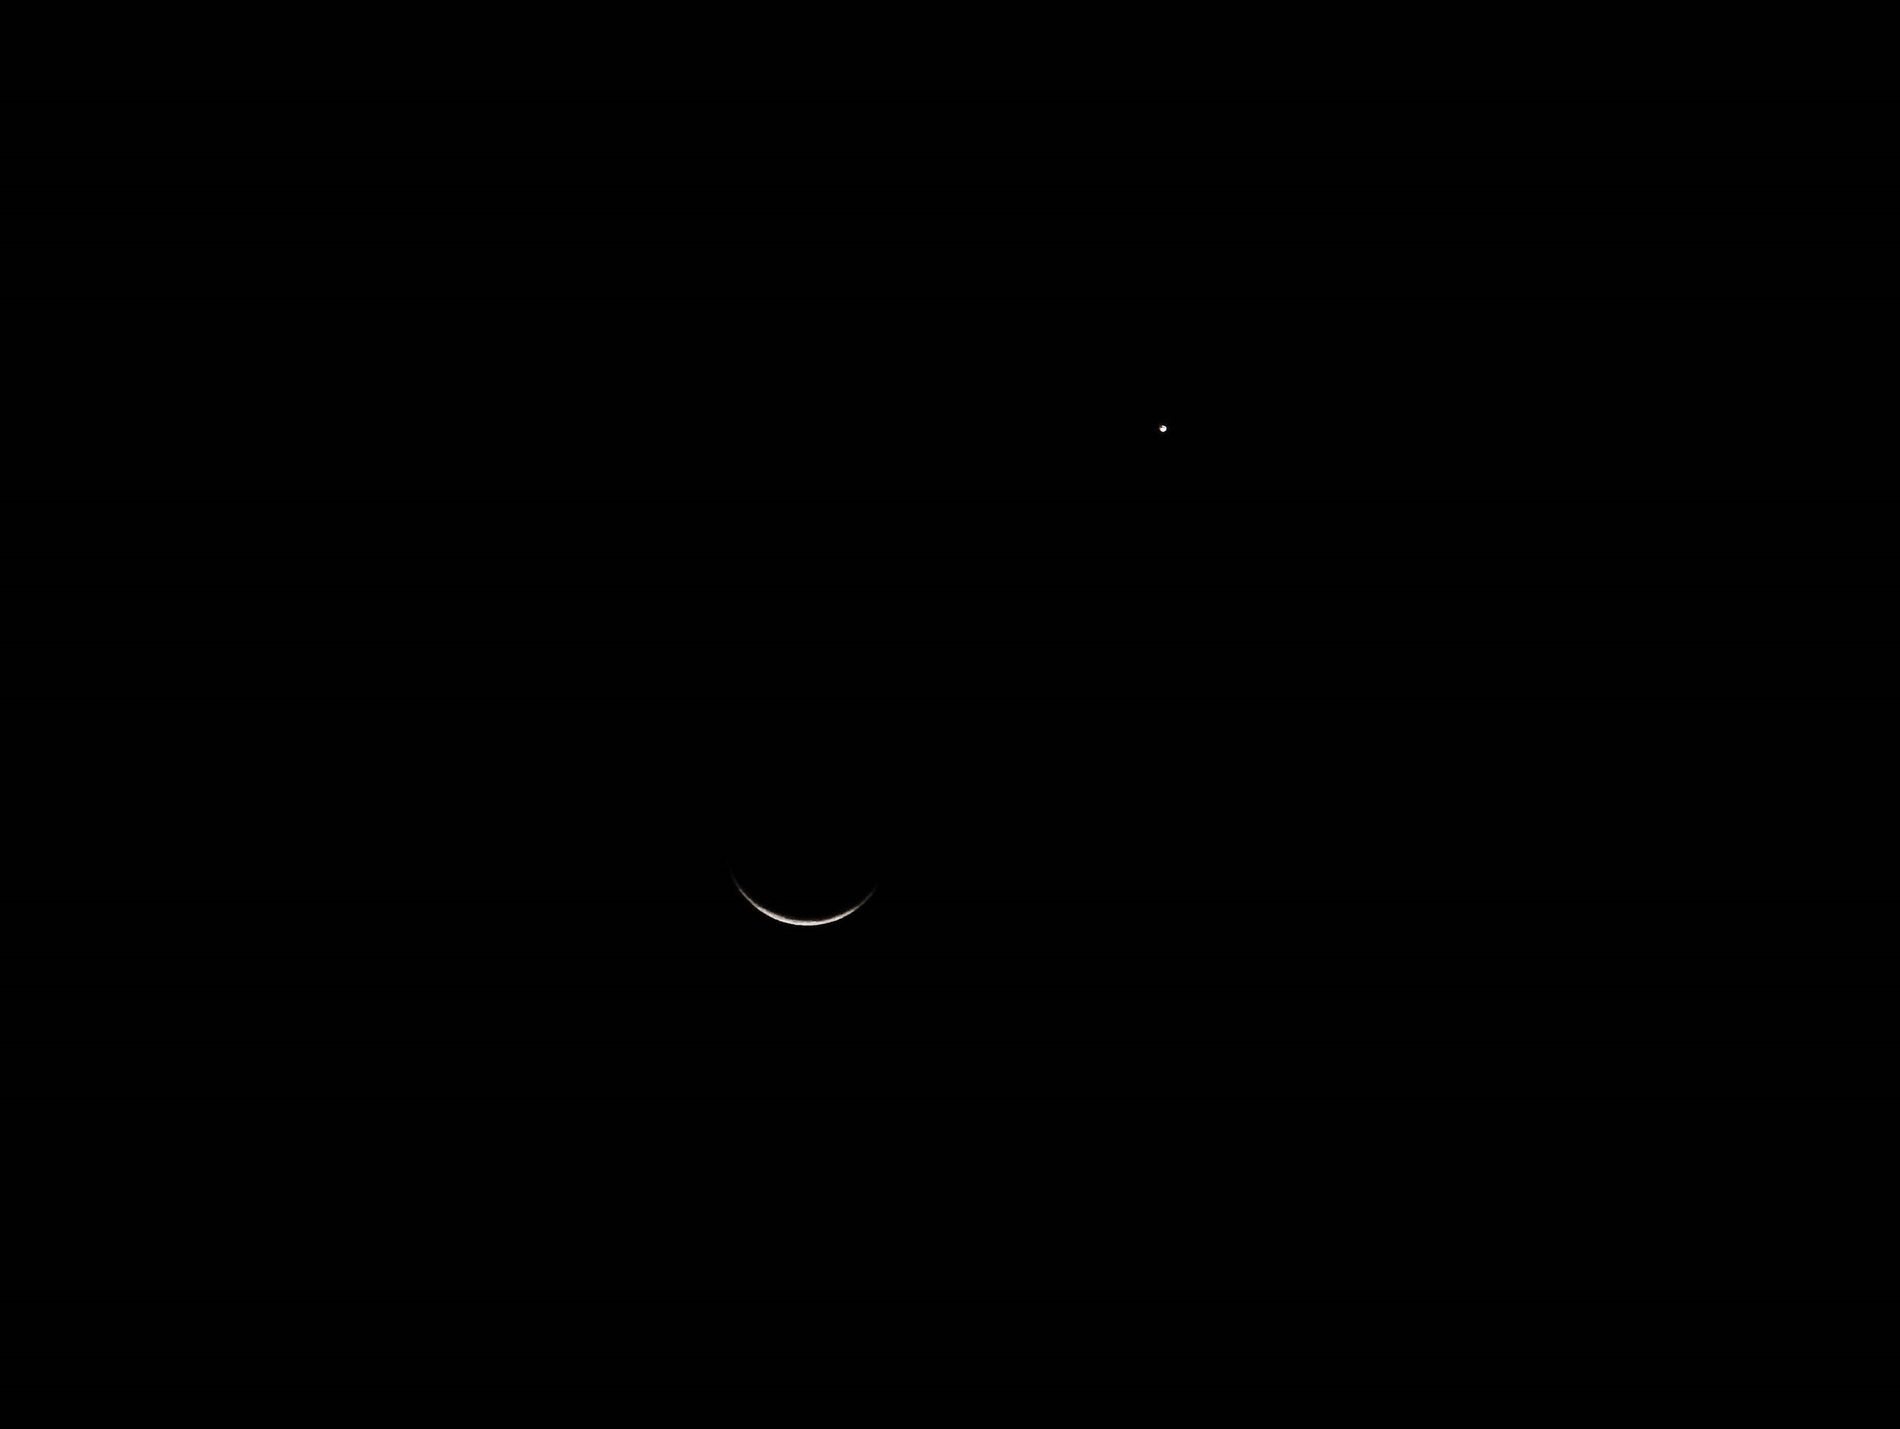
Night sky.
A black sky holds a white crescent moon and a single bright star. The scene feels quiet and still.
Upward shot, taken from ground low level looking directly at the sky. in a color palette of black and white. the mood is peaceful and silent, with a sense of wonder. The atmosphere is calm.
Labels: Nature, Night, Outdoors, Astronomy, Moon, Outer Space, star, Sky
Camera: NIKON COOLPIX S9900
Aperture: F8
Exposure: 1/30 sec
ISO: 125
Focal length: 48.4 mm